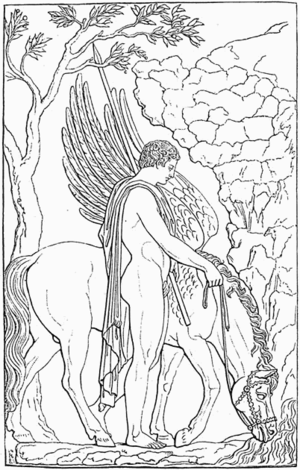
Pegasus
Bellerofon og Pegasus (relief) af Meyers Konversationslexikon 1888
Pegasus er i den græske mytologi en vinget hest, der er søn af Poseidon og Medusa. Den blev til af Medusas blod, da Perseus huggede hovedet af hende.